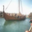
Label: ship